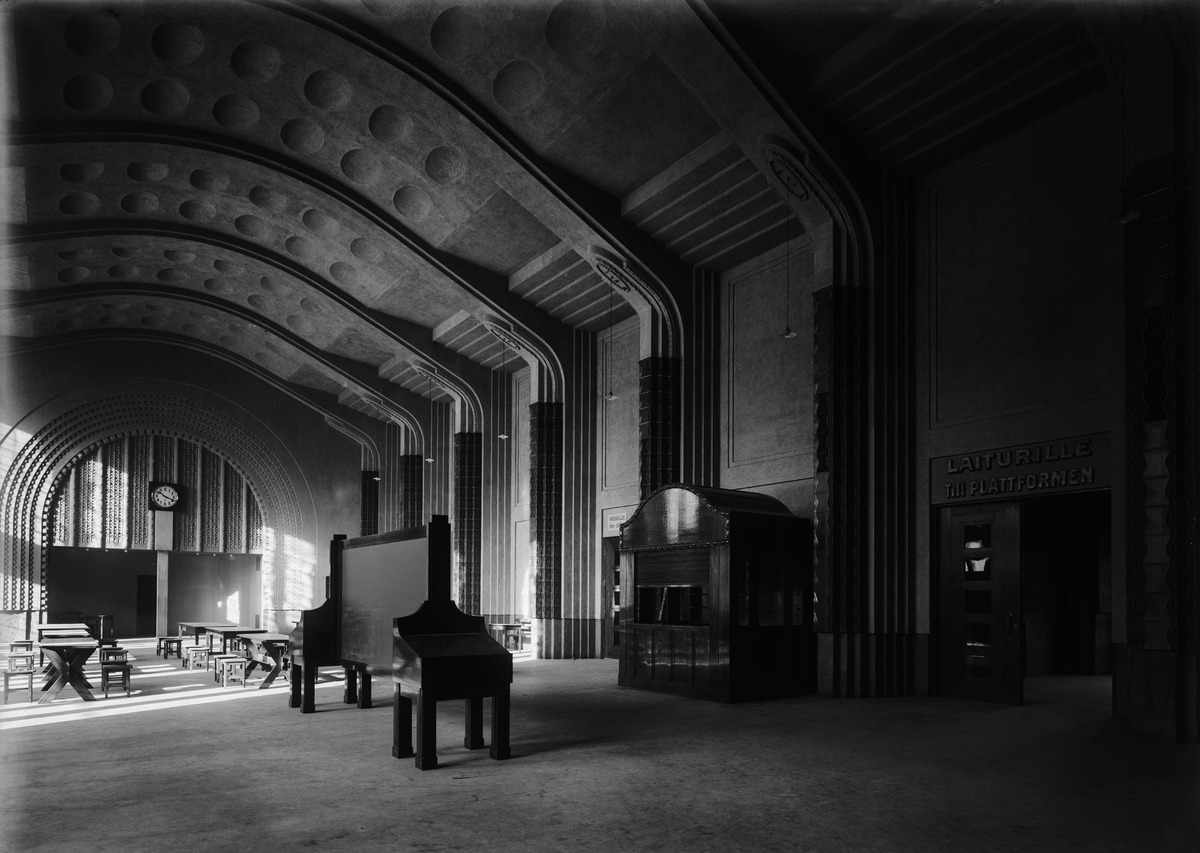
Toinen päärautatieaseman (Kaivokatu 1) odotushalleista
sisällön kuvaus: Toinen päärautatieaseman (Kaivokatu 1) odotushalleista. Taustalla näkyy pöytäryhmiä riveihin aseteltuina ja takaseinässä on kello. Oikealla on uloskäynti asemalaitureille. Eliel Saarisen suunnittelema asemarakennus on tyyliltään kansallisromanttinen. mustavalkoinen
Kuvaaja: Sundström, Eric, valokuvaaja
Ajankohta: kuvausaika 1914-1919 n.
Paikka: Suomi, Uusimaa, Helsinki, Kluuvi Helsinki, Kaivokatu 1
Aiheet: rautatieasemat, rautatieliikenne, kansallisromantiikka, arkkitehtuuri, henkilöliikenne